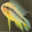
Label: aquarium_fish